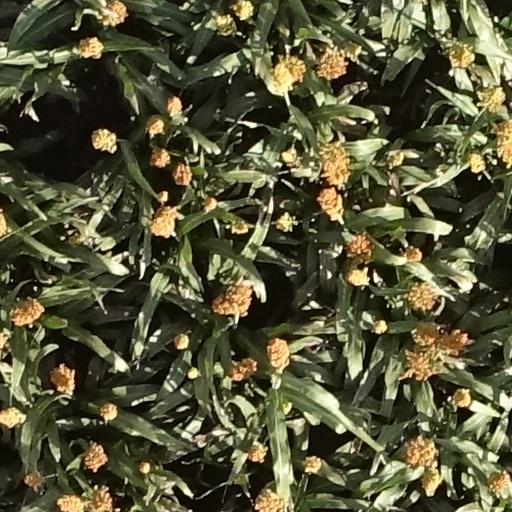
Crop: sorghum